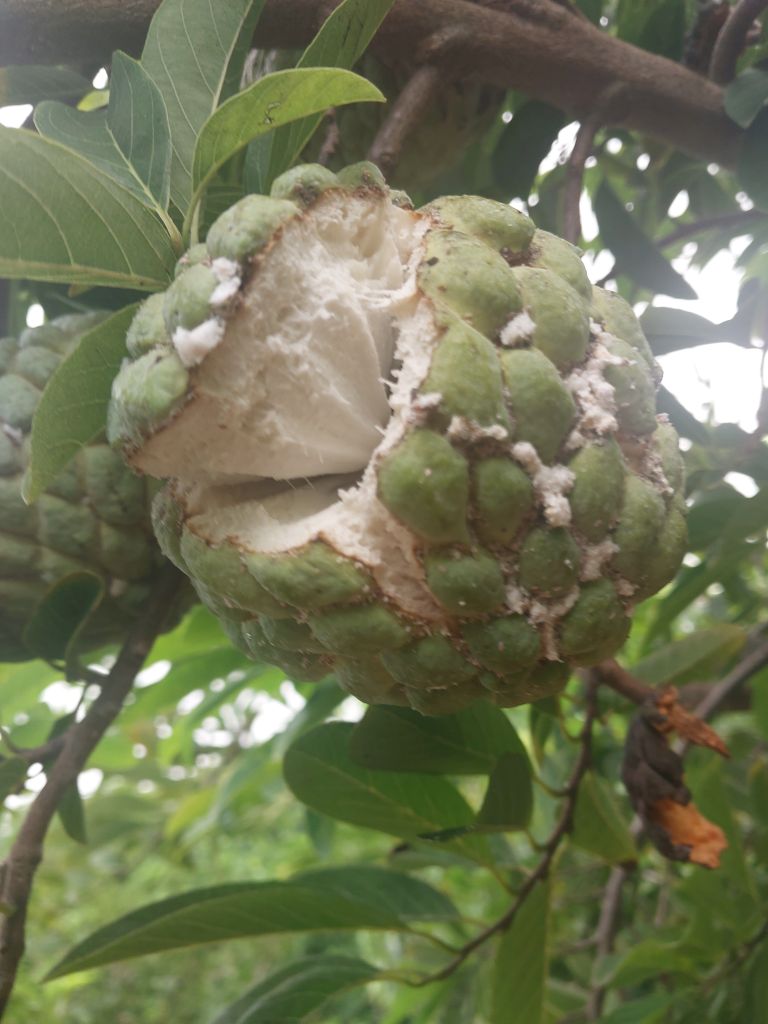
Disease label: Mealy Bug